John McCain 2008 presidential campaign

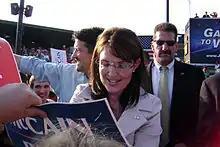
Palin signing an autograph at a campaign rally in O'Fallon, Missouri

By September 2008, Governor Palin had submitted to two media interviews, the first with ABC's Charles Gibson, and the second with Fox News's Sean Hannity. Gibson asked Palin, "Do you agree with the Bush doctrine?," to which Palin responded, "In what respect, Charlie?" After asking Palin for her definition, Gibson defined the concept to be for the United States to "have the right of anticipatory self-defense." Gibson also asked Palin about a prayer she had offered with regard to soldiers in Iraq. Commentators' reactions varied. Those generally critical of Palin's candidacy applauded Gibson's penetrating questions and thought aspects of Palin's responses showed that she was not ready to serve as vice president, whereas those generally supportive of her candidacy took a more positive view of her performance.